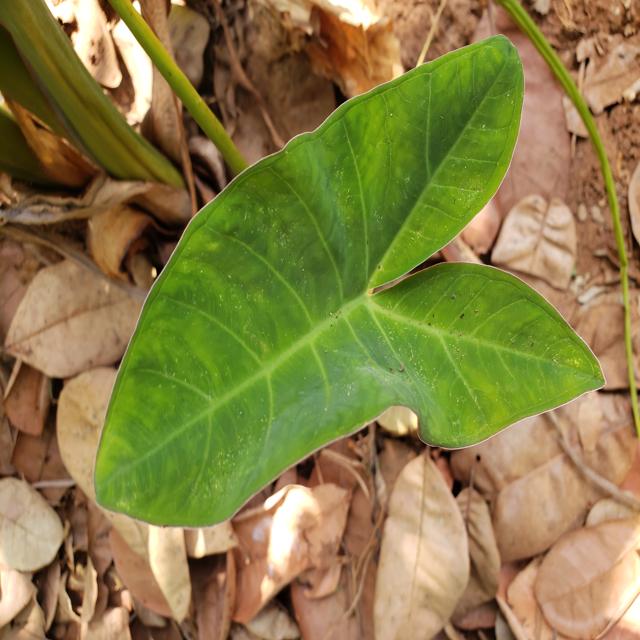
Label: Healthy